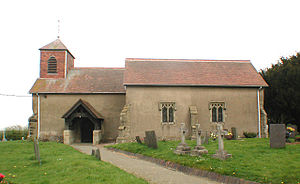
Slaget ved Bosworth / Slagets beliggenhed / Historikeres teorier
St James the Greater, Dadlington: De døde fra Bosworth blev begravet her.
Side view of a building, which has a small tower on the left side: tombstones lie in rows on plots in front.
Slaget ved Bosworth var det sidste afgørende slag under Rosekrigene. Det var borgerkrigen mellem Huset Lancaster og Huset York, der havde hærget England i anden halvdel af det 15. århundrede. Slaget ved Bosworth fandt sted i Midtengland den 22. august 1485 og blev vundet af Lancasters støtter. Deres leder, Henrik Tudor, jarl af Richmond, blev med sin sejr den første engelske monark af Huset Tudor. Hans modstander kong Richard 3. af England, den sidste monark af Huset York, blev dræbt under slaget. Det bliver anset som afslutningen på Huset Plantagenet og dermed af skelsættende betydning i engelsk historie.